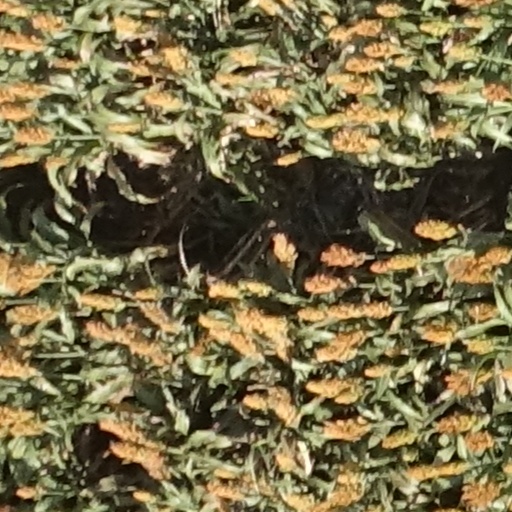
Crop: sorghum